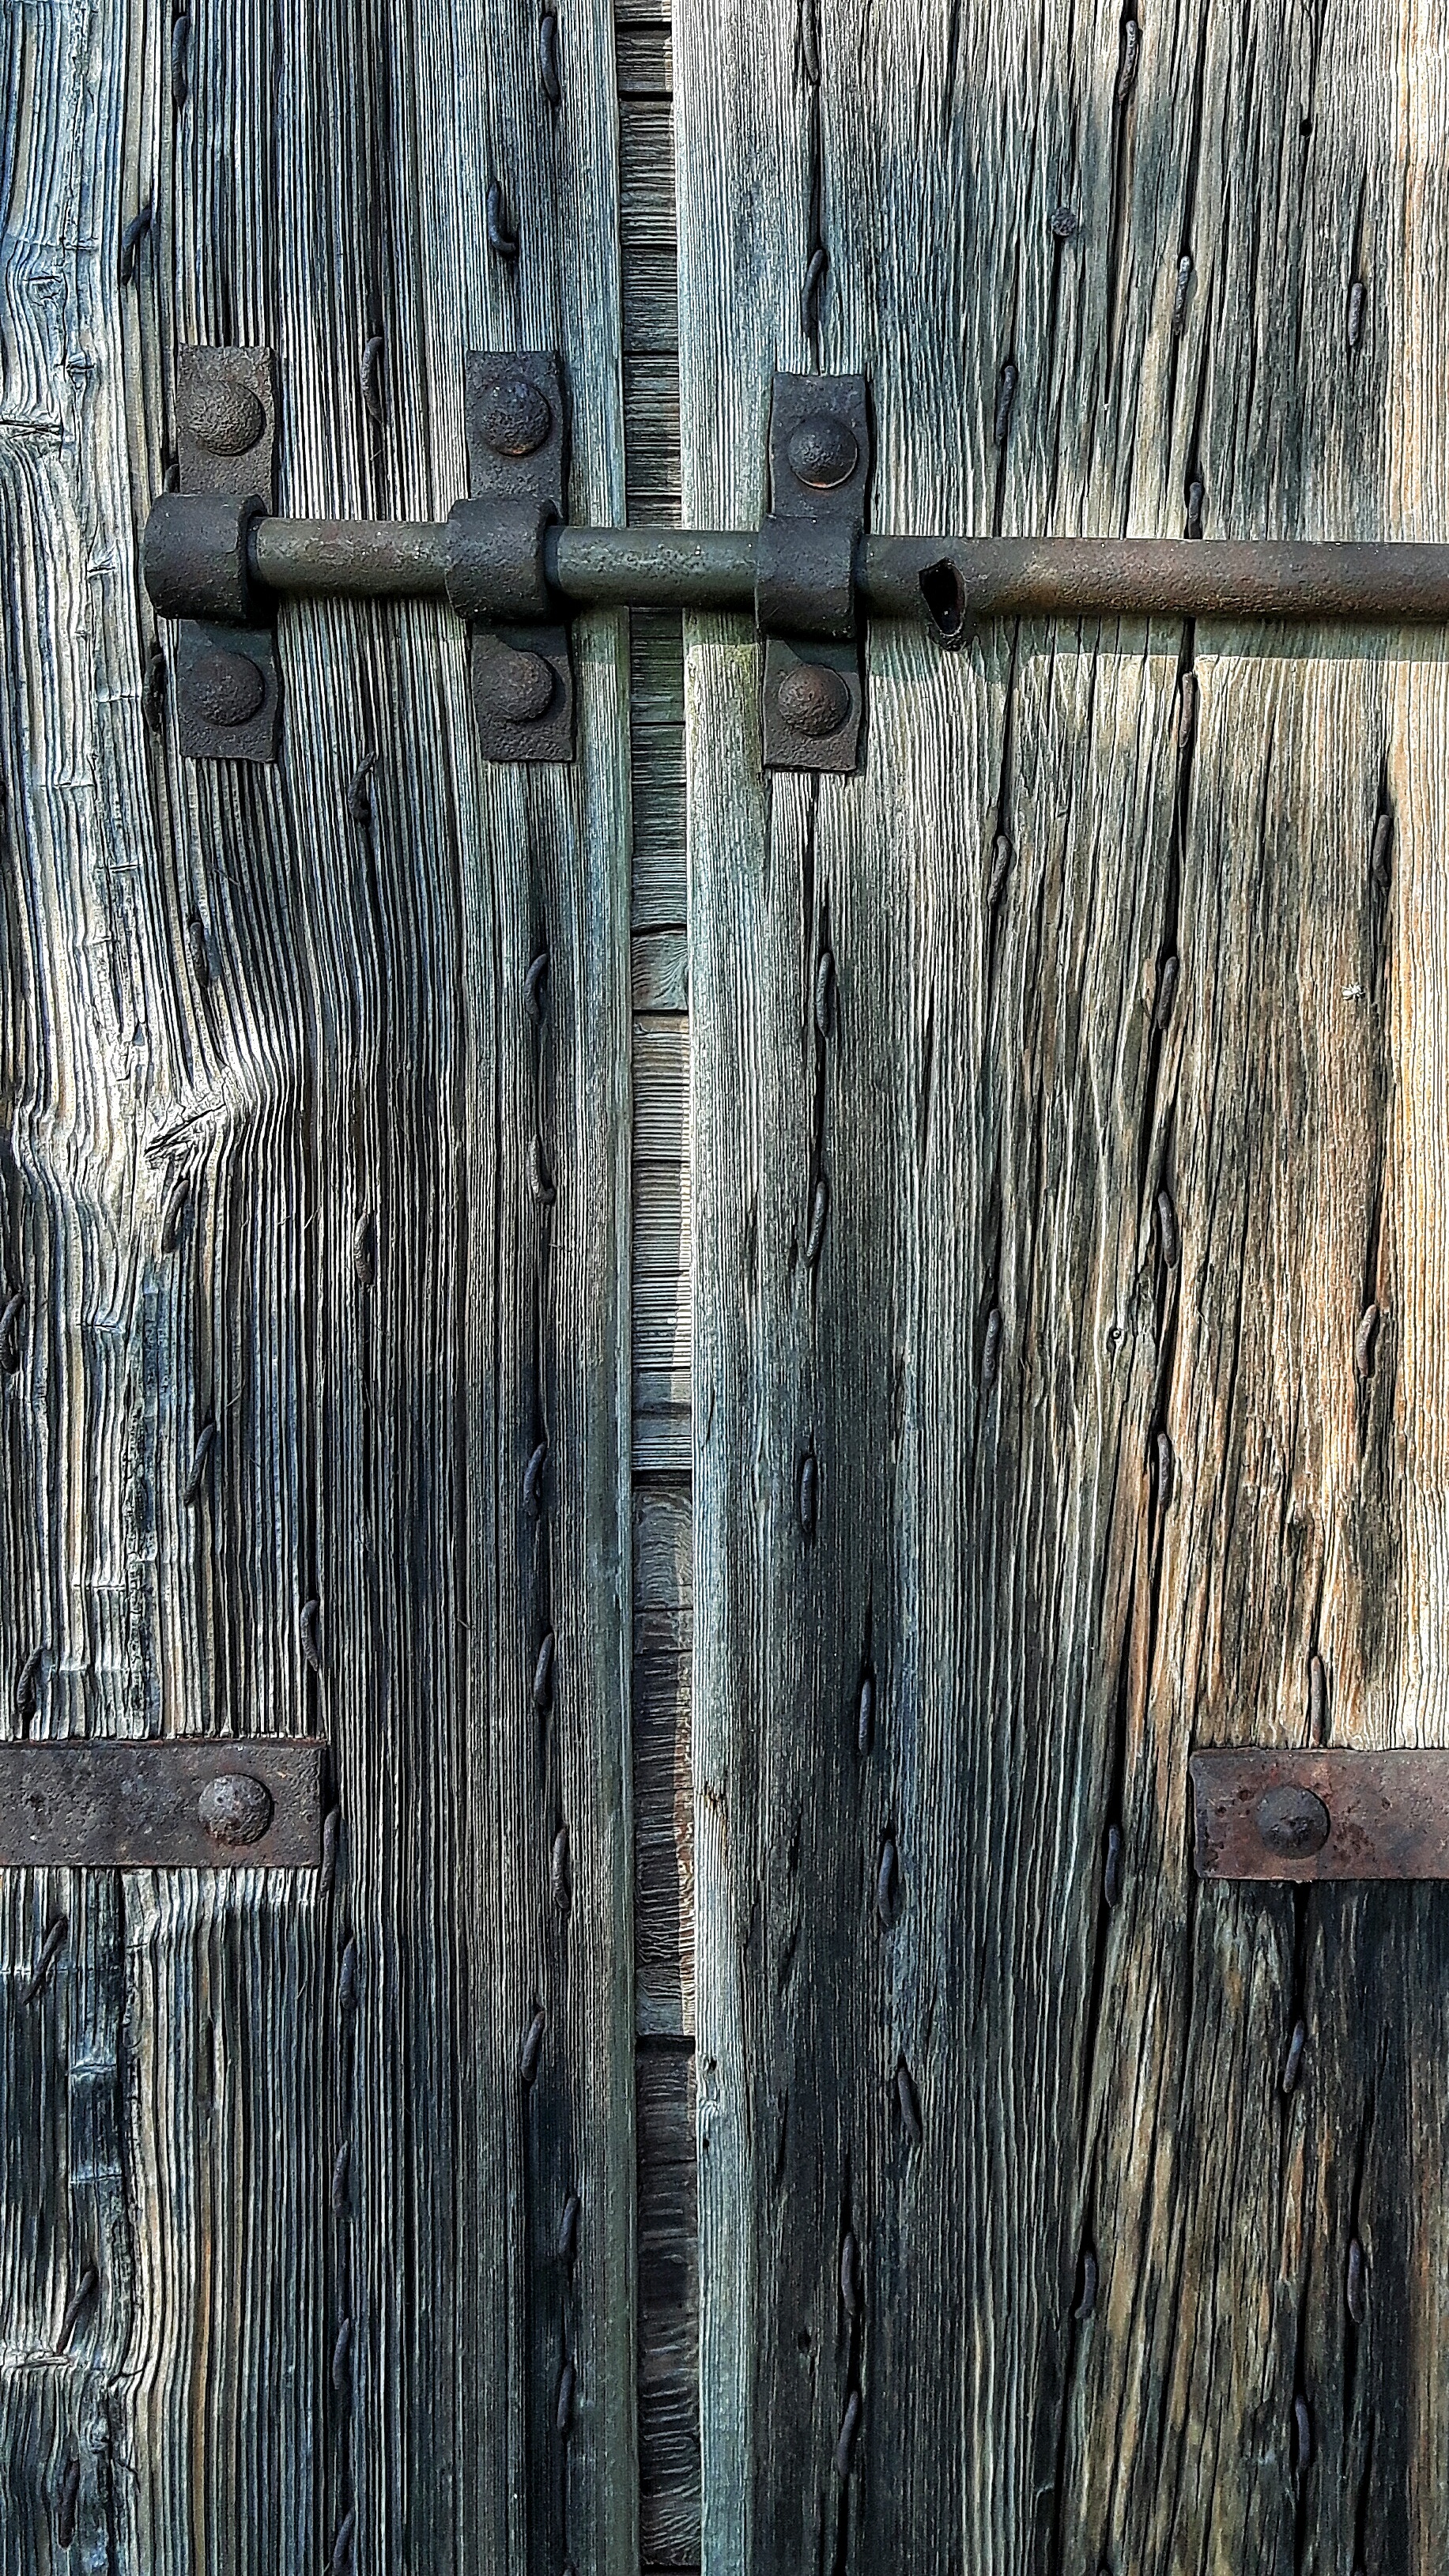
winter, fence, plant, wood, texture, old, wall, ice, door, material, outdoor structure